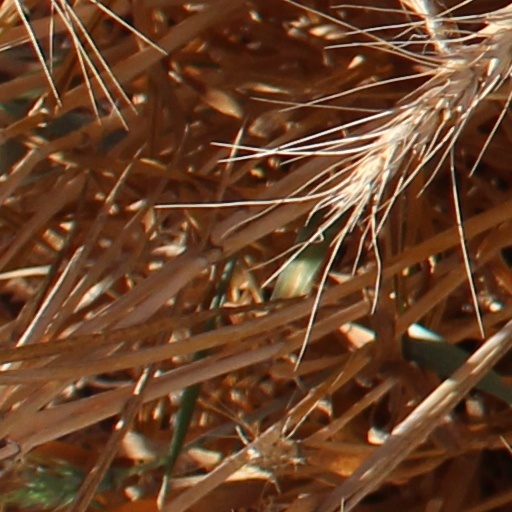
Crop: wheat